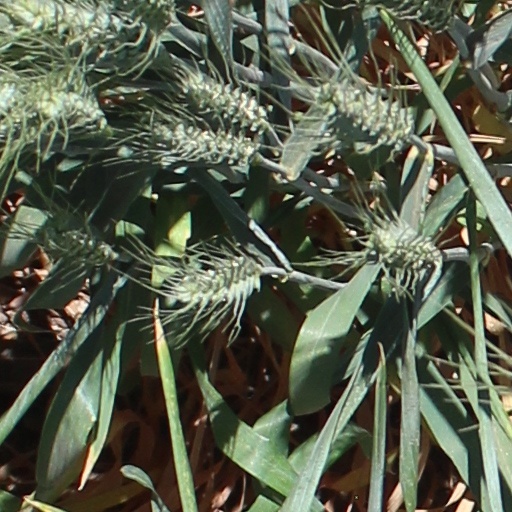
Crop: wheat